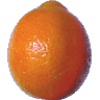
Label: tangelo